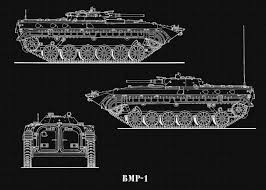
Label: BMP